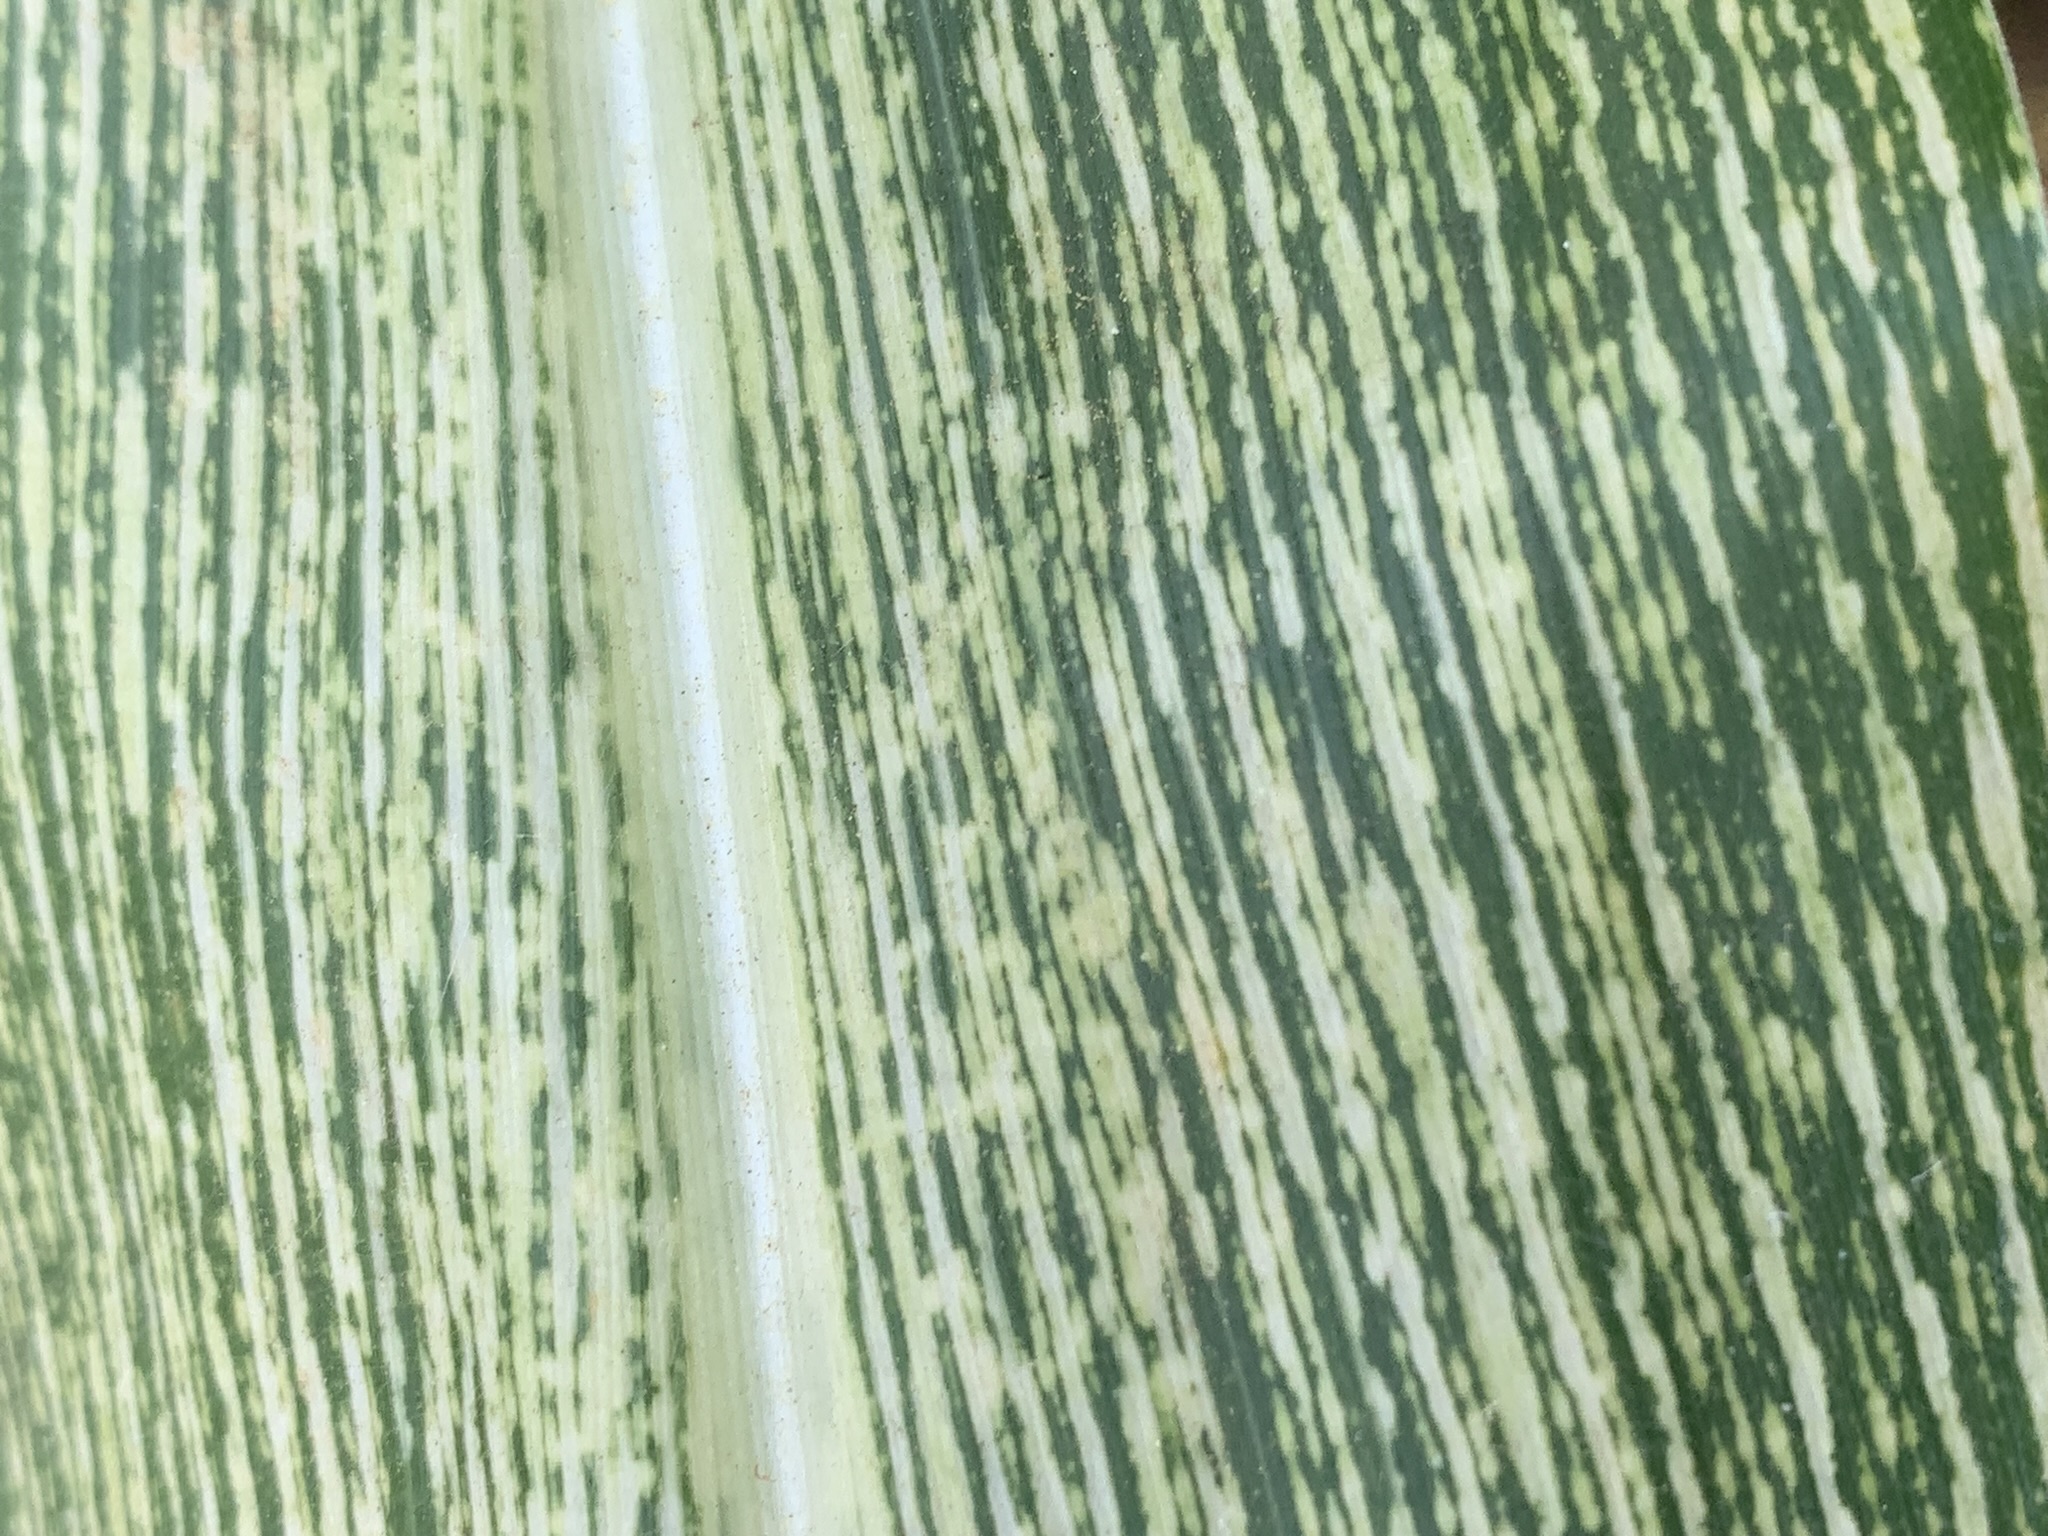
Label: MSV